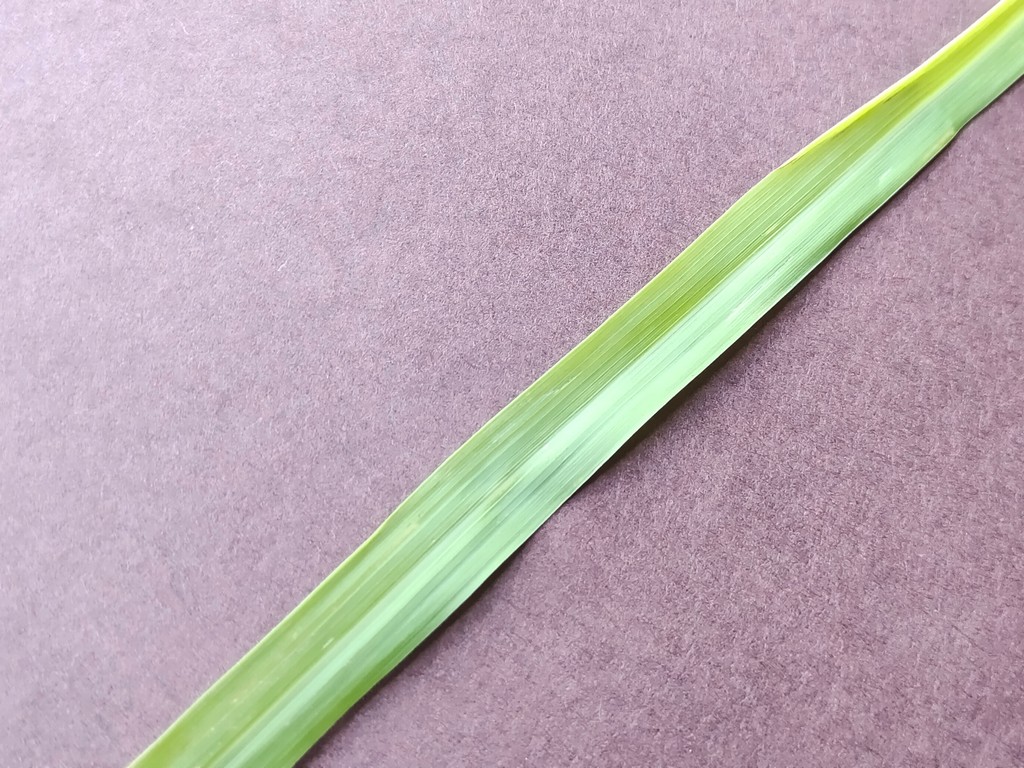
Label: Healthy